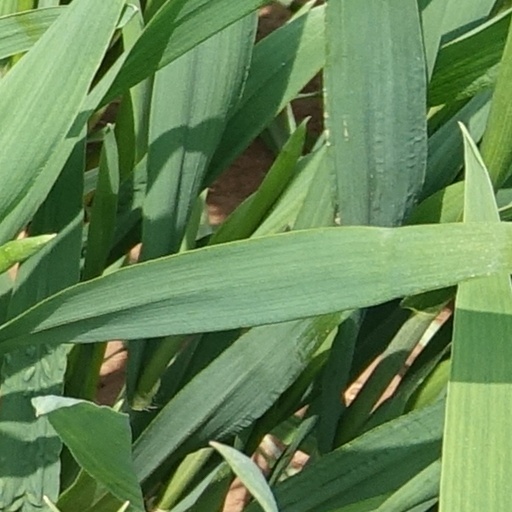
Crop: wheat